Nazir Ahmed (scholar)

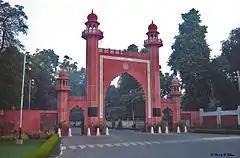
Aligarh Muslim University where Dr. Nazir Ahmed worked

Nazir Ahmed was born on 3 January 1915, in the small hamlet of Kolahi Gharib (Ghurrah/Gorra), near Gonda, in Uttar Pradesh, India. He attended a local primary school from which he graduated in 1930. He then attended Gonda High School to complete his matriculation in the first division, along with a distinction in mathematics in 1934. Subsequently, he joined Lucknow Christian College and completed his intermediary and "Munshi" examinations in 1936, and went on to secure a BA (Hons) in Persia in 1939, with first rank and first division. He completed his master's degree in 1940, acquiring a first rank, which earned him two gold medals and a scholarship for higher studies.